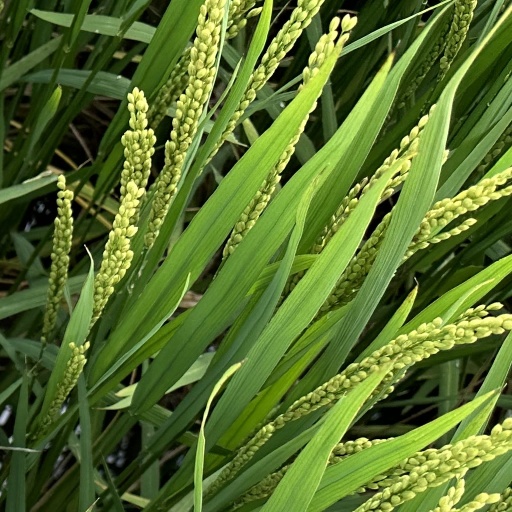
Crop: rice